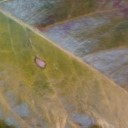
Label: Cerscospora